Suohpanterror

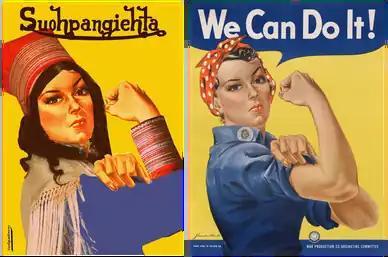
Suohpanterror's "" (2013) poster reenvisions J. Howard Miller's "We Can Do It!" to signify Sámi feminism and self-determination.

During the 2023 Finnish parliamentary election, in response to long-delayed efforts to reform the Finnish , Suohpanterror produced a number of posters urging people to vote for Sámi candidates.